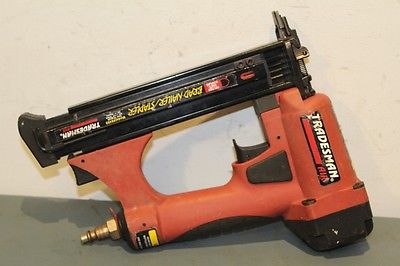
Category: stapler